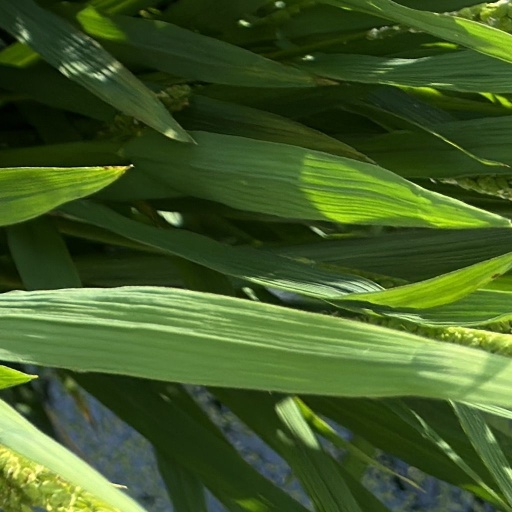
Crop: rice